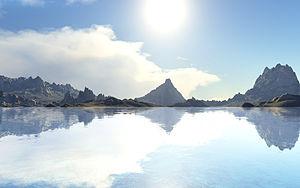
En infographie, un champ de hauteur, ou heightmap sous son appellation anglaise, est une image matricielle stockant un déplacement par rapport à une surface, dans le but de réaliser ensuite un rendu tridimensionnel.